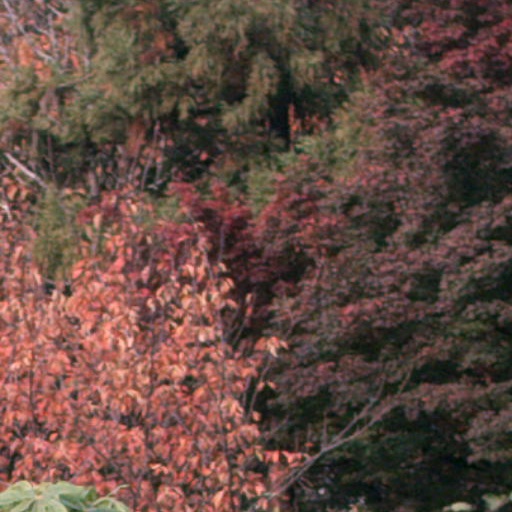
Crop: cassava